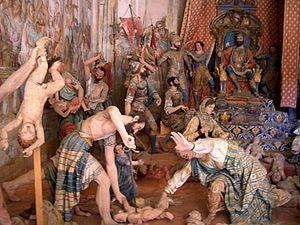
Le sacrifice désigne une offrande, en particulier de la nourriture, des objets voire des vies humaines ou animales, à une ou plusieurs divinités.